Loose Change

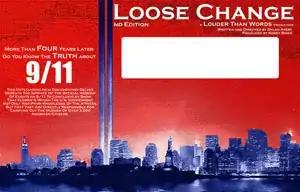
Flyer for a screening of the film

"Loose Change 2nd Edition Recut" (2006) opens with a brief description of past suspicious and questionable motives in the history of American government. This discussion mentions Operation Northwoods, a plan put forward during the Cuban Missile Crisis in 1962 to launch false flag terrorist attacks against the United States and blame them on Cuba as a pretext to invade that country. Focus is particularly directed at the previously proposed plans to substitute real commercial airliners with pilotless drone aircraft in order to investigate the plausibility of covertly using them as weapons while maintaining the cover of an accident.